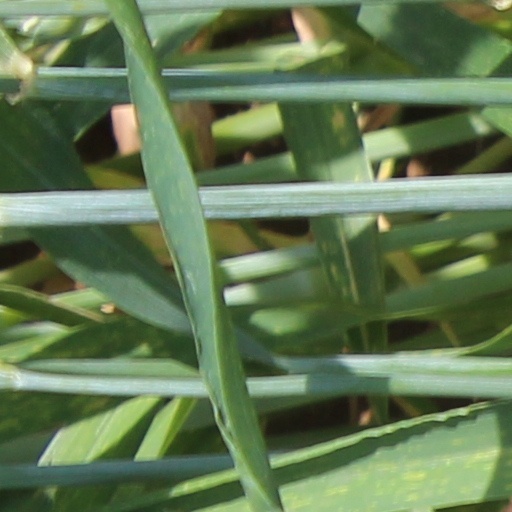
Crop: wheat